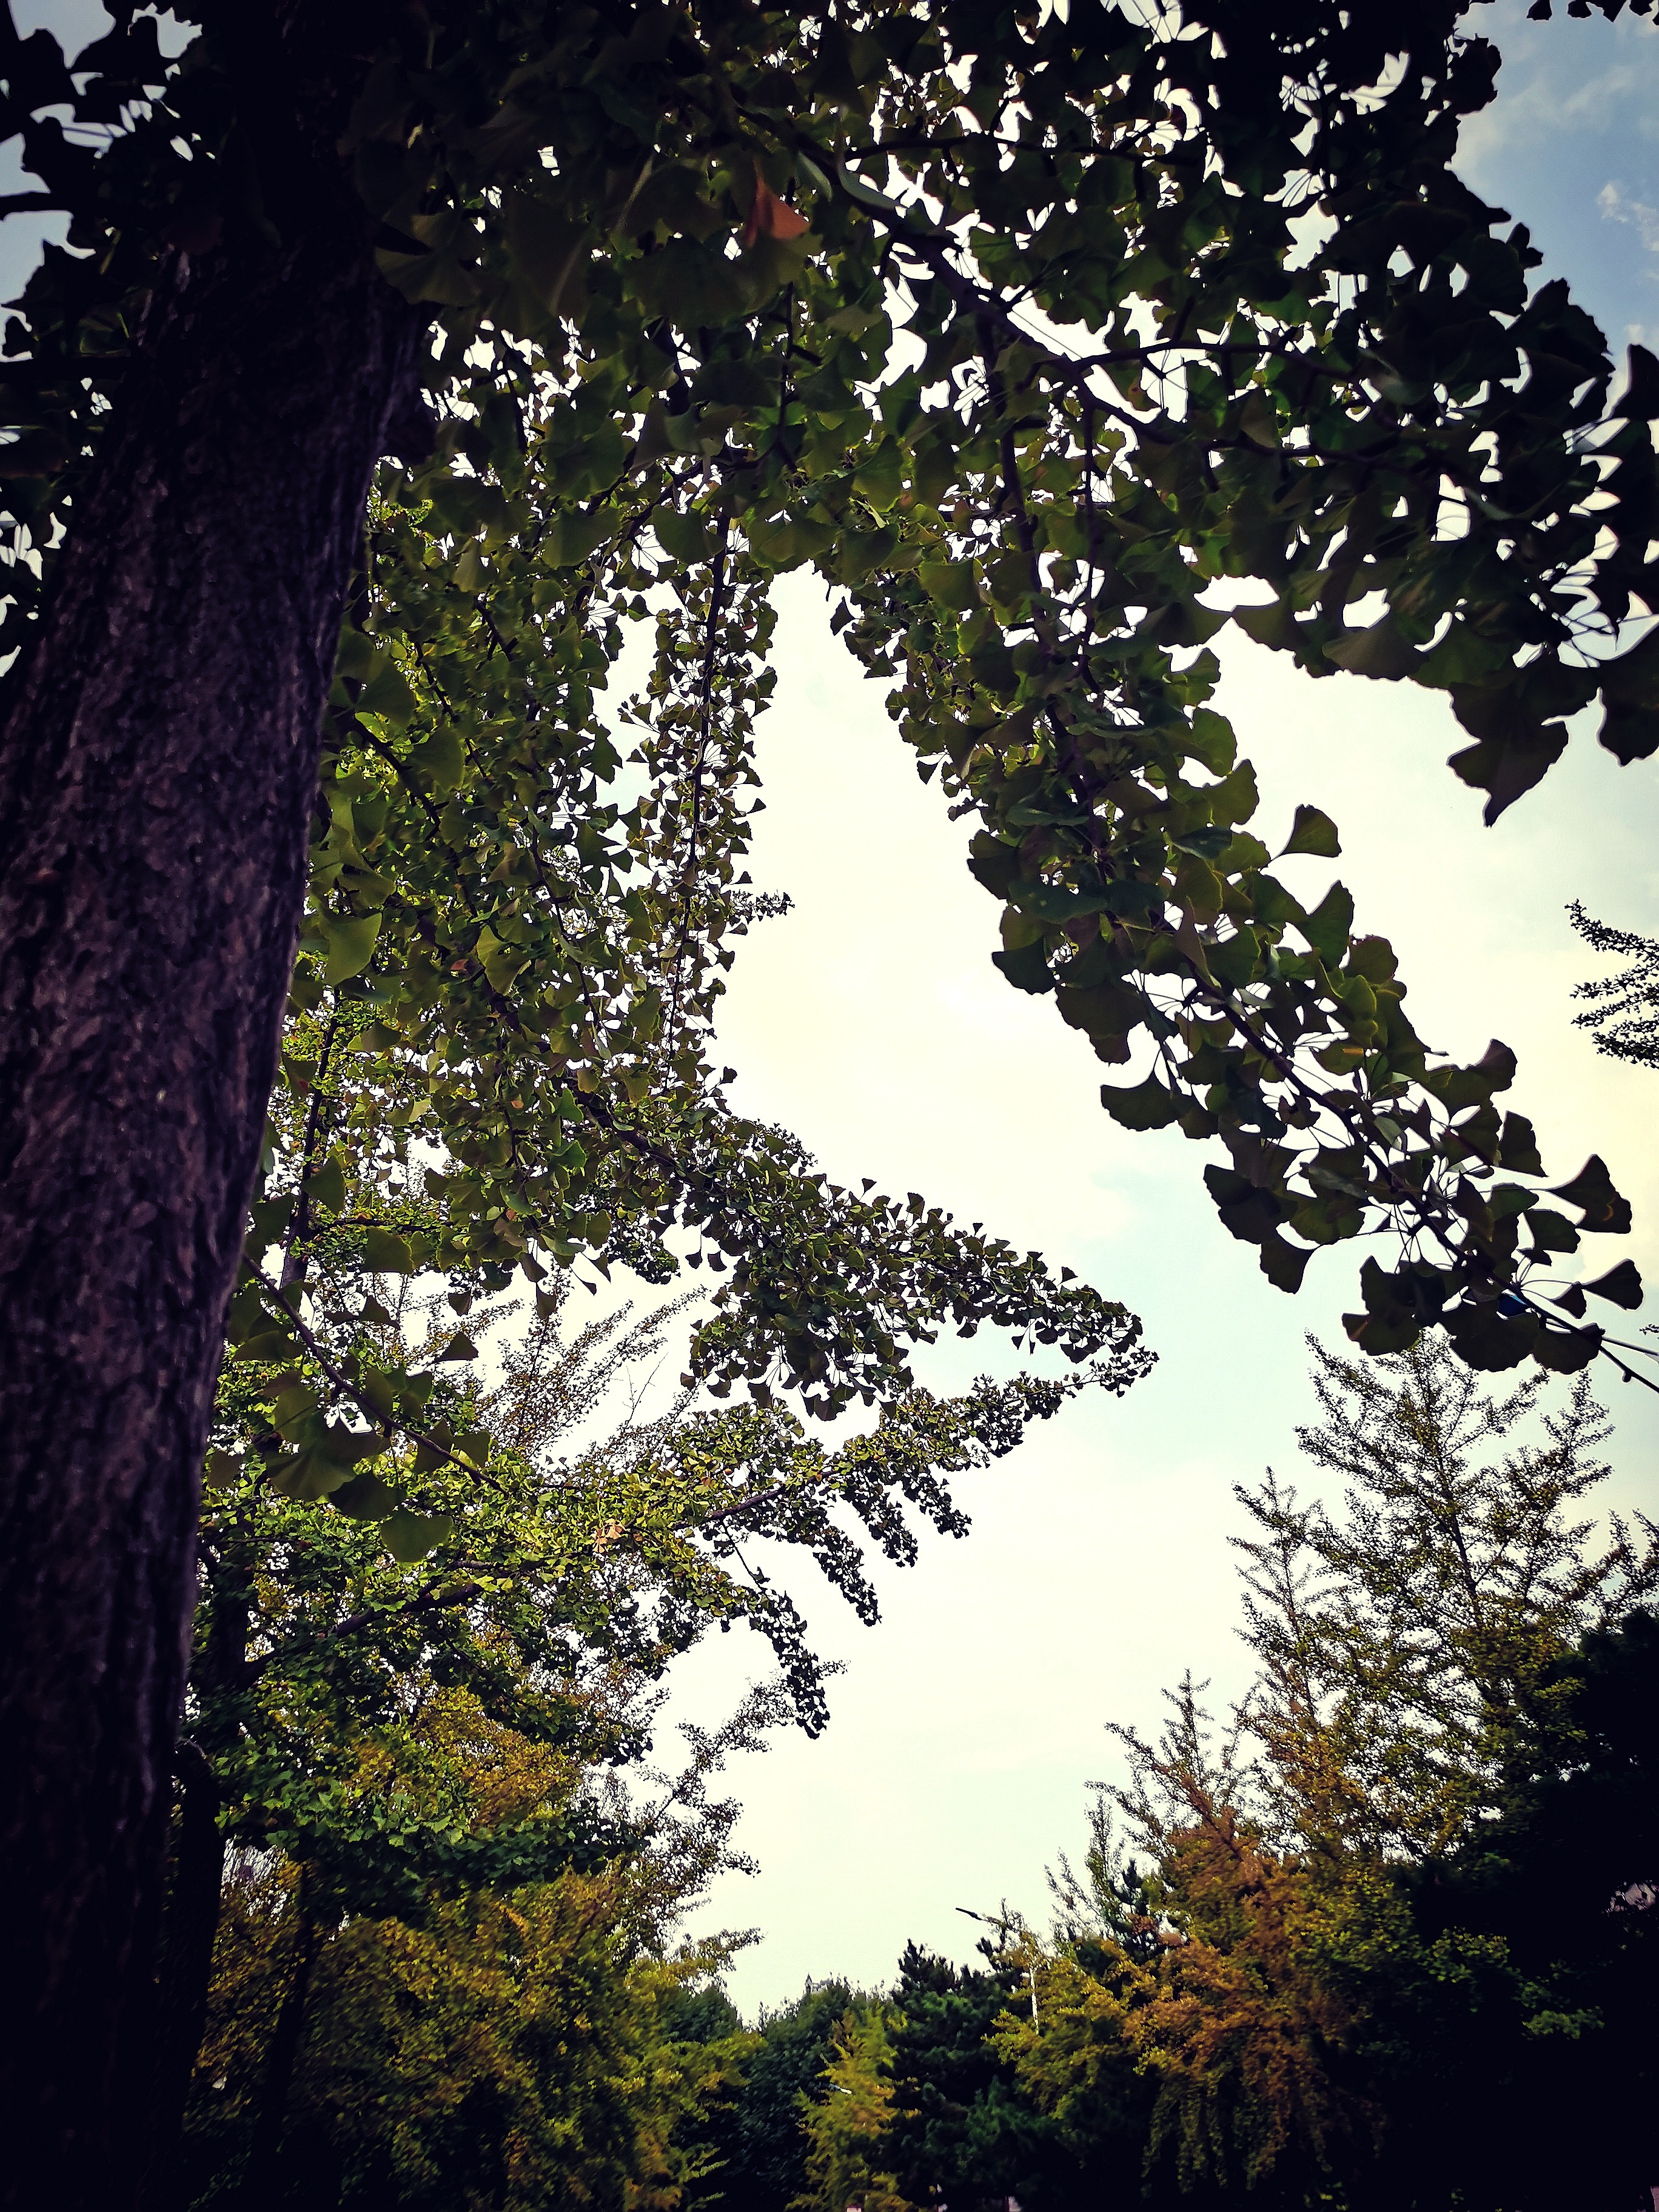
tree, sky, leaf, natural environment, world, branch, natural landscape, twig, vegetation, plant, trunk, sunlight, biome, shade, grass, Tints and shades, terrestrial plant, wood, People in nature, cloud, forest, deciduous, landscape, temperate broadleaf and mixed forest, woodland, jungle, monochrome, darkness, monochrome photography, tropical and subtropical coniferous forests, Northern hardwood forest, backlighting, old growth forest, evening, conifer, cumulus, plant stem, reflection, temperate coniferous forest, valdivian temperate rain forest, grove, rainforest, autumn, font, pine family, shadow, silhouette